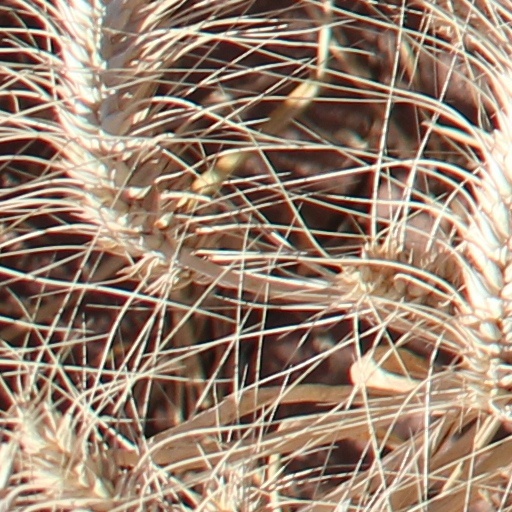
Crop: wheat